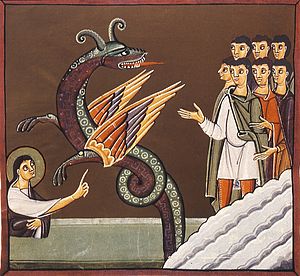
Johannes' Åbenbaring / Centrale symboler i skriftet
Dyret i Åbenbaringen i en Bibel fra Bamberg, 1000-tallet)
Johannes' Åbenbaring er den sidste bog i Det Nye Testamente i Bibelen. Det første ord i Johannes' Åbenbaring ἀποκάλυπσις, har givet navn til den litterære genre apokalypser.